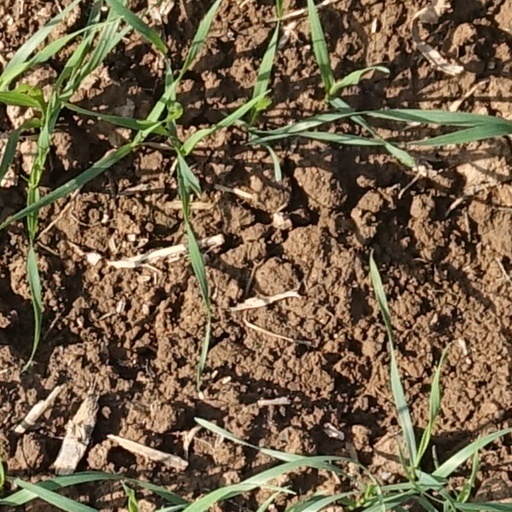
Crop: wheat